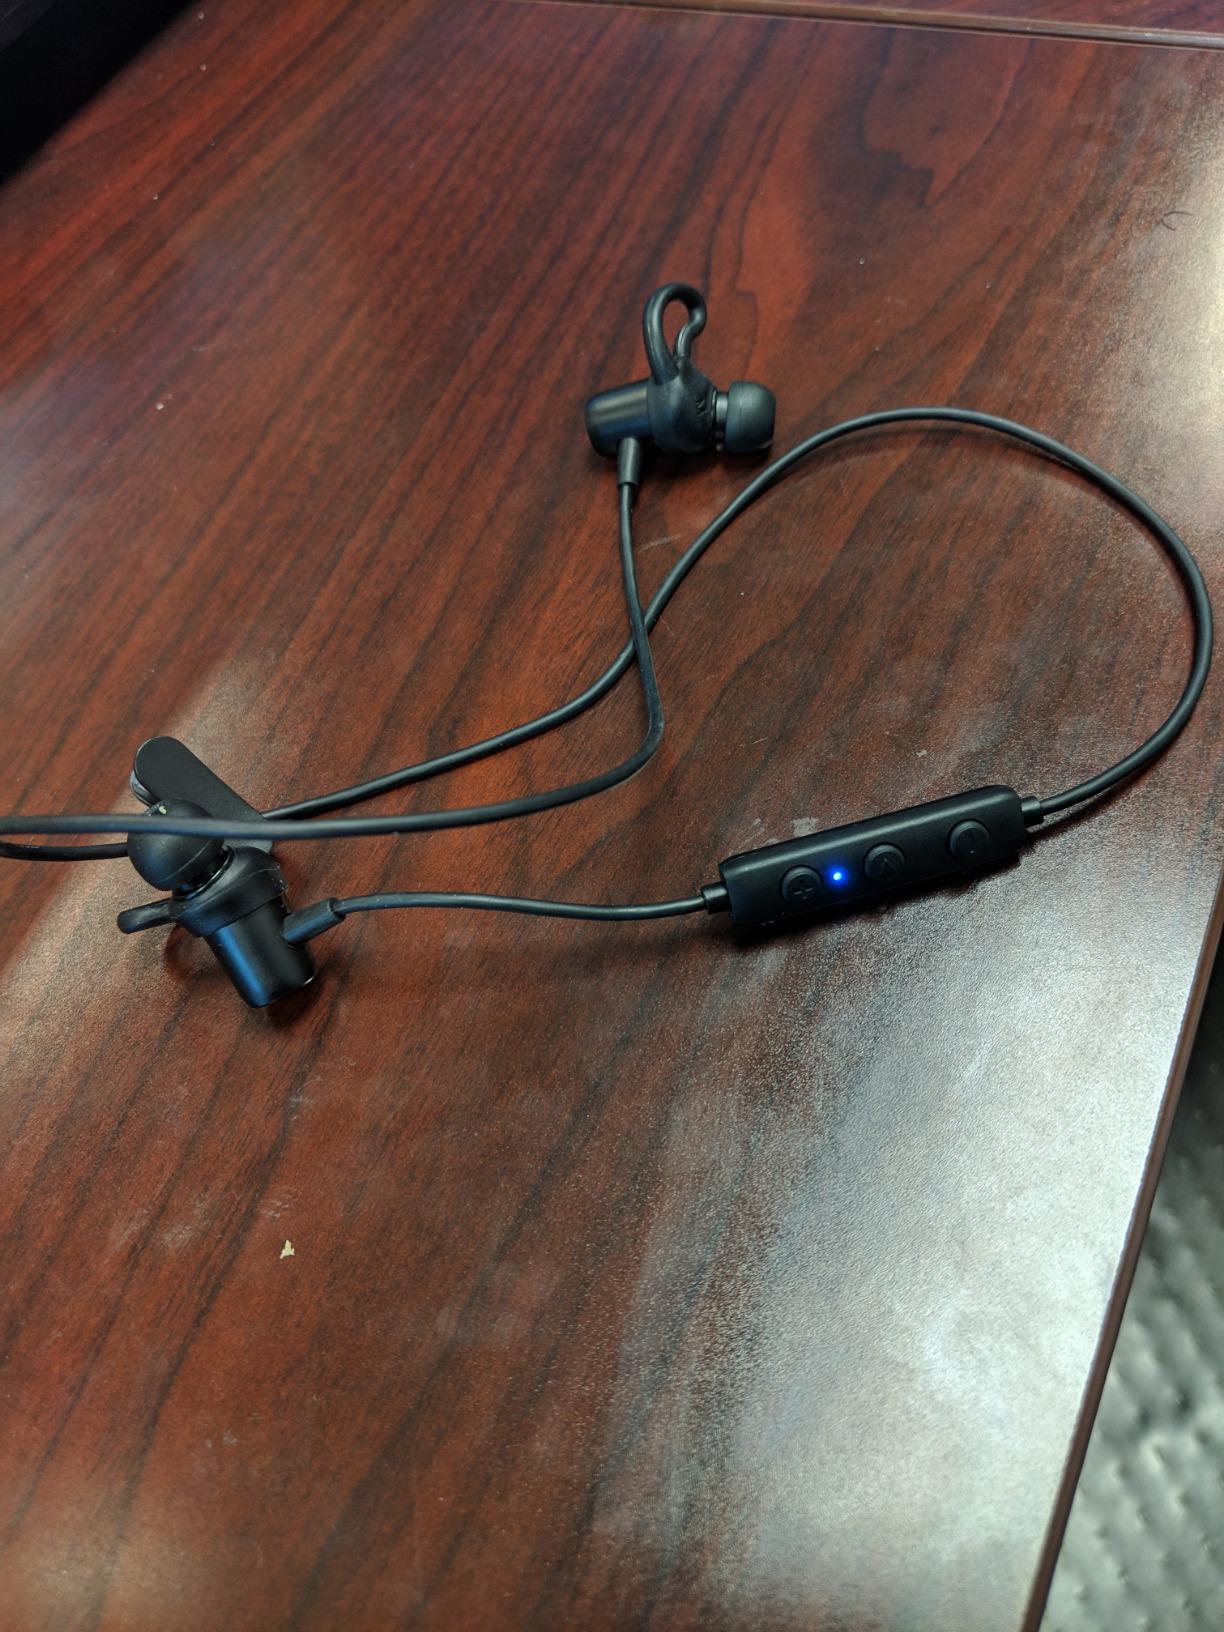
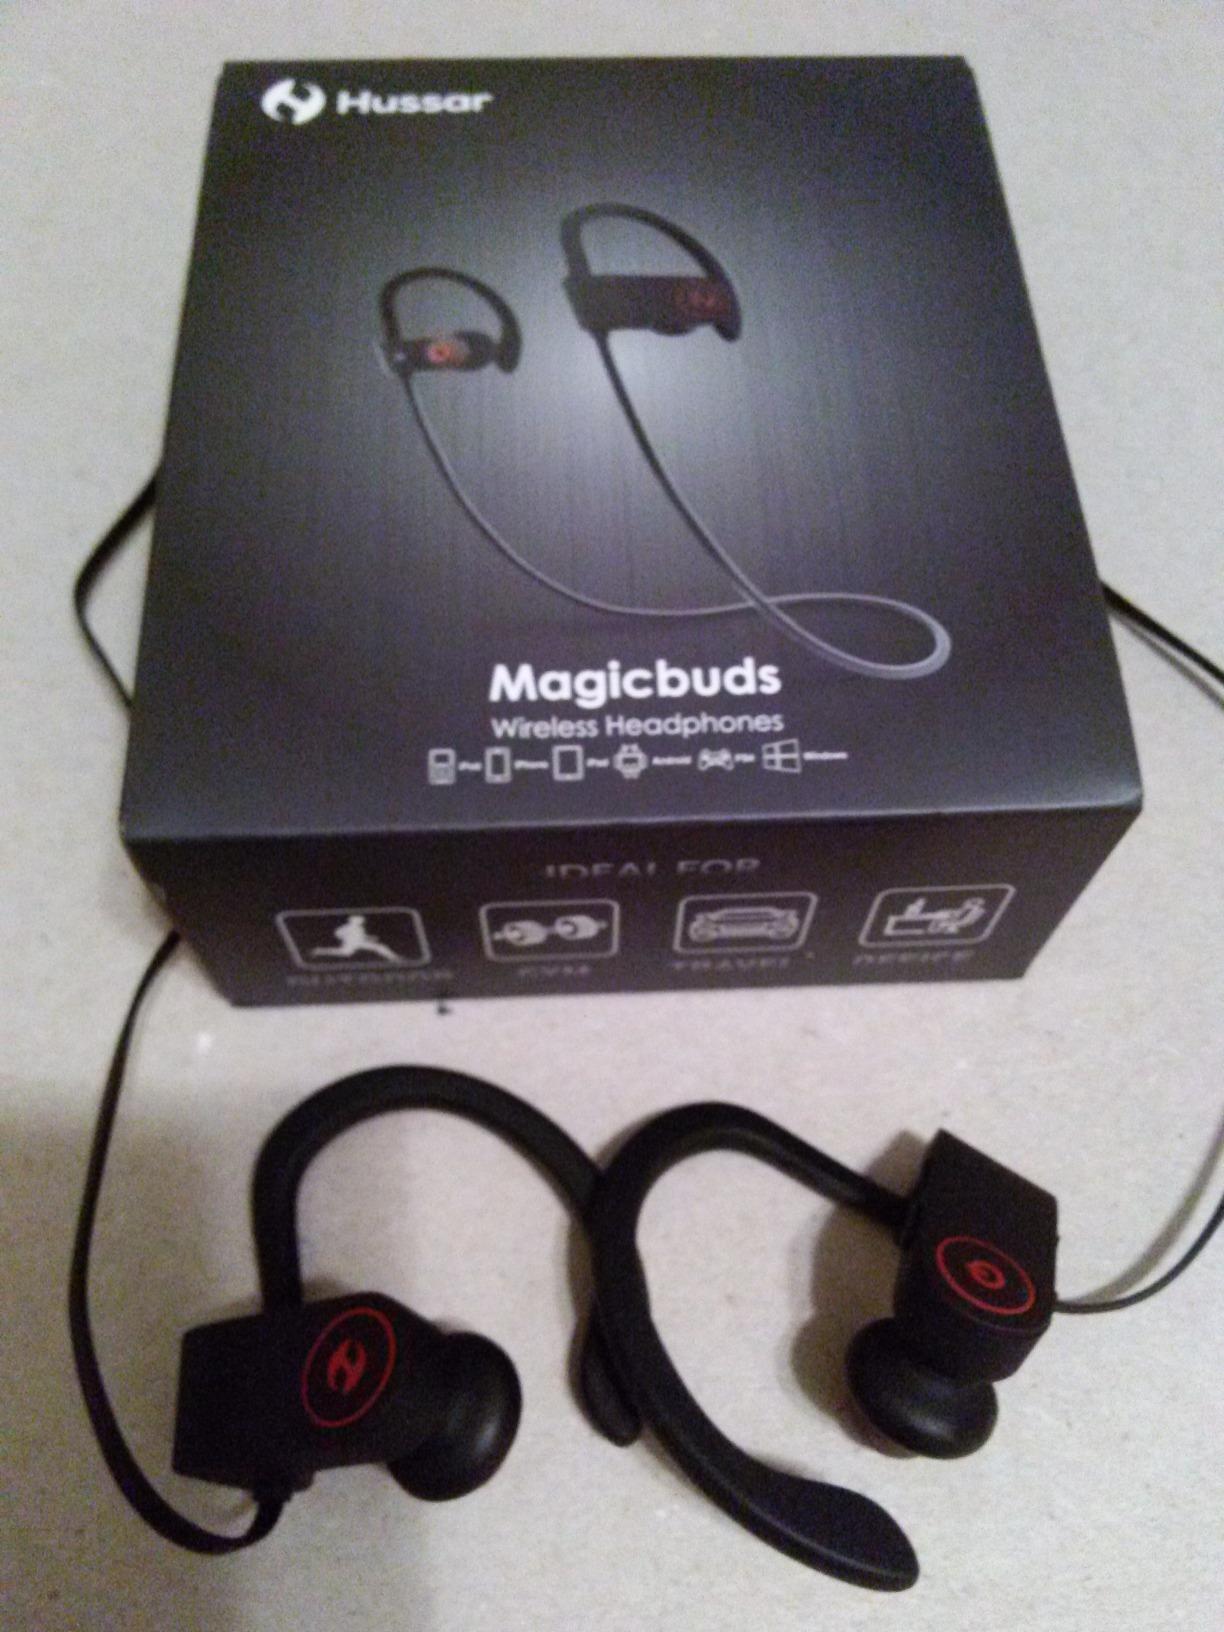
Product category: headphones
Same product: no